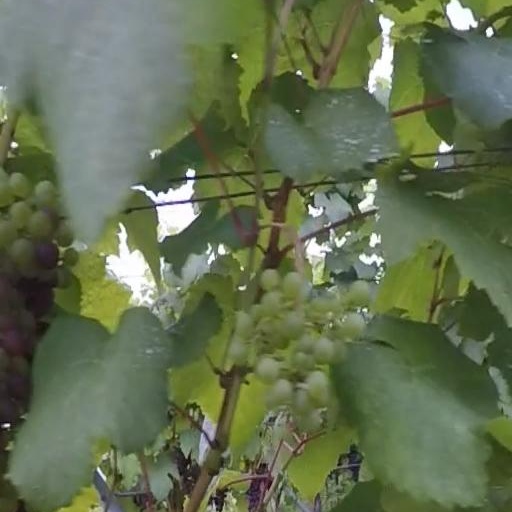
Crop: grape